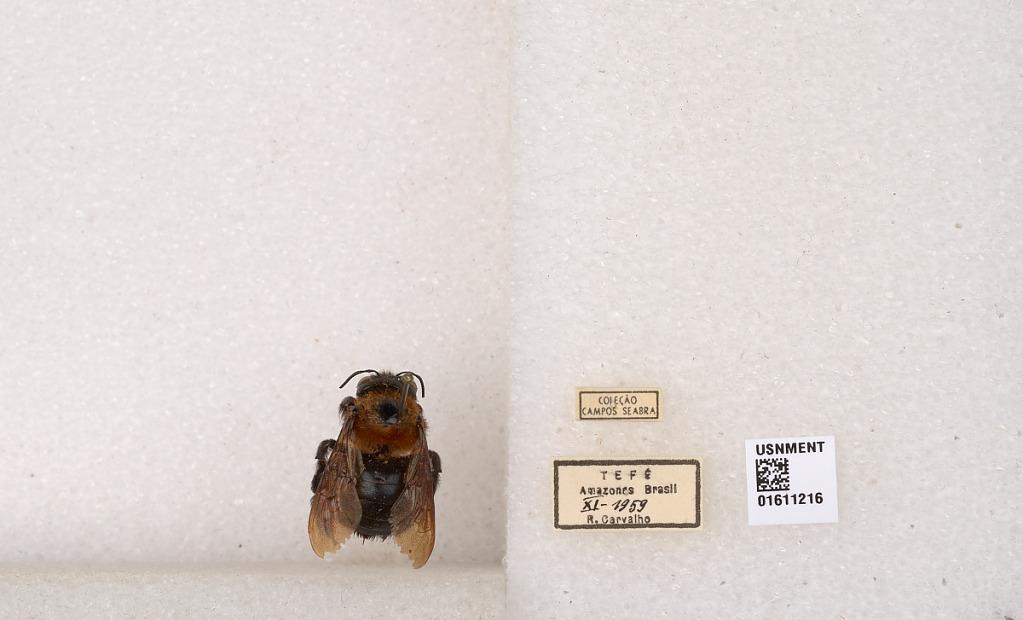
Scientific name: Xylocopa
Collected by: O. Rego
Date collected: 1959-11-1
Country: Brazil
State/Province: Amazonas
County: Tefe
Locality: Tefe